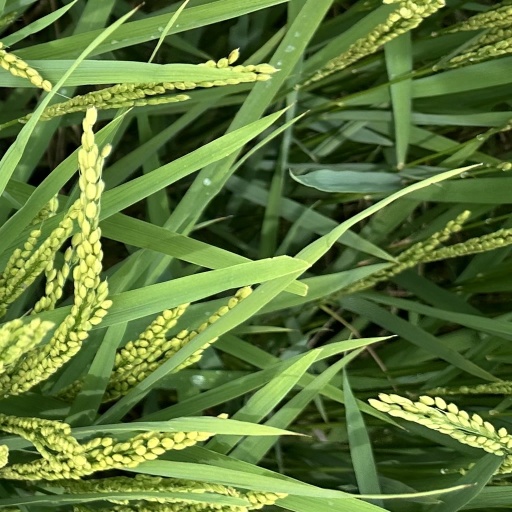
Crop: rice